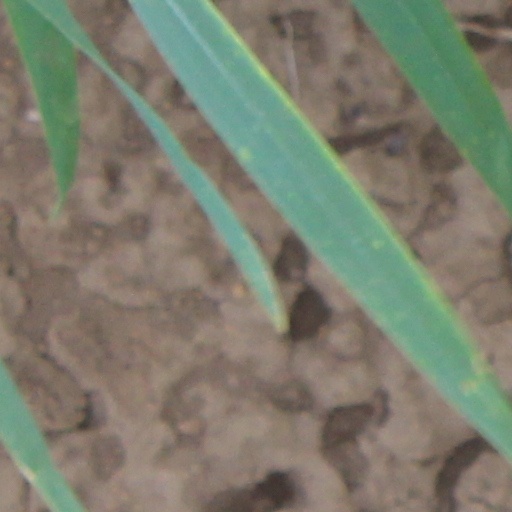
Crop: wheat